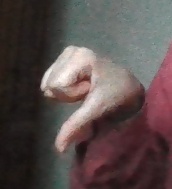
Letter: waw